Coleg Cambria Yale

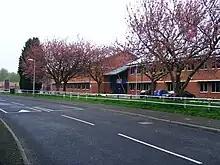
Bersham Road Campus

The Bersham Road campus is the location for the college's vocational courses, such as those relating to bricklaying, engineering and plumbing. It is one of the five campuses of Coleg Cambria.